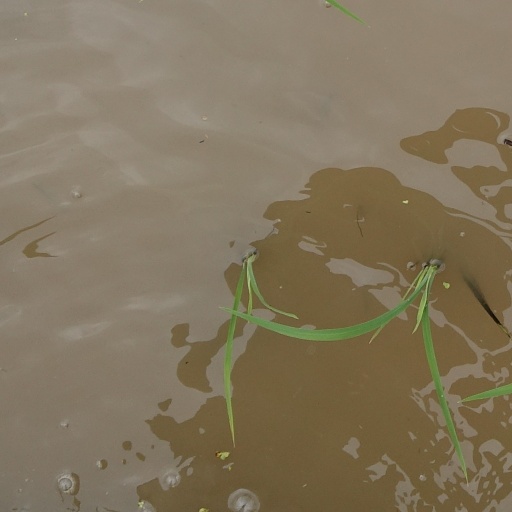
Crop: rice